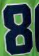
Number: 8